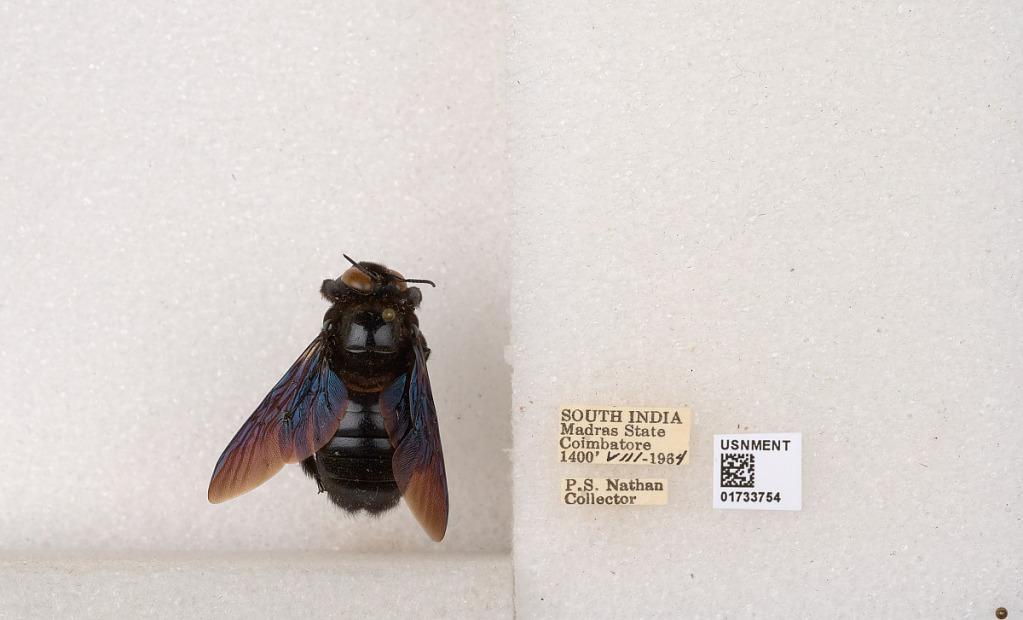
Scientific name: Xylocopa (Ctenoxylocopa) fenestrata (Fabricius)
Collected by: P. Nathan
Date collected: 1964-8-1
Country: India
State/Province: Tamil Nadu
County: Coimbatore
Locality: Coimbatore